Yaltah Menuhin

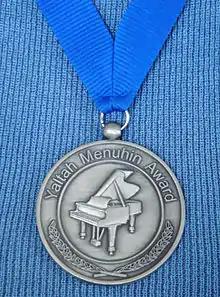
Medal awarded by the Yaltah Menuhin Memorial Fund.

The primary objective of the fund is to help develop the talents of young pianists who have already given proof of their outstanding musical ability and promise in the practice of their art, by means of awards and bursaries. The distinguished French pianist, Cécile Ousset, is Honorary Patron of the Yaltah Menuhin Memorial Fund. As part of the prize package for the Leeds International Piano Competition, the Yaltah Menuhin Award is presented to the pianist who demonstrates the greatest collaborative and empathetic qualities in the chamber performance of the semi-final.